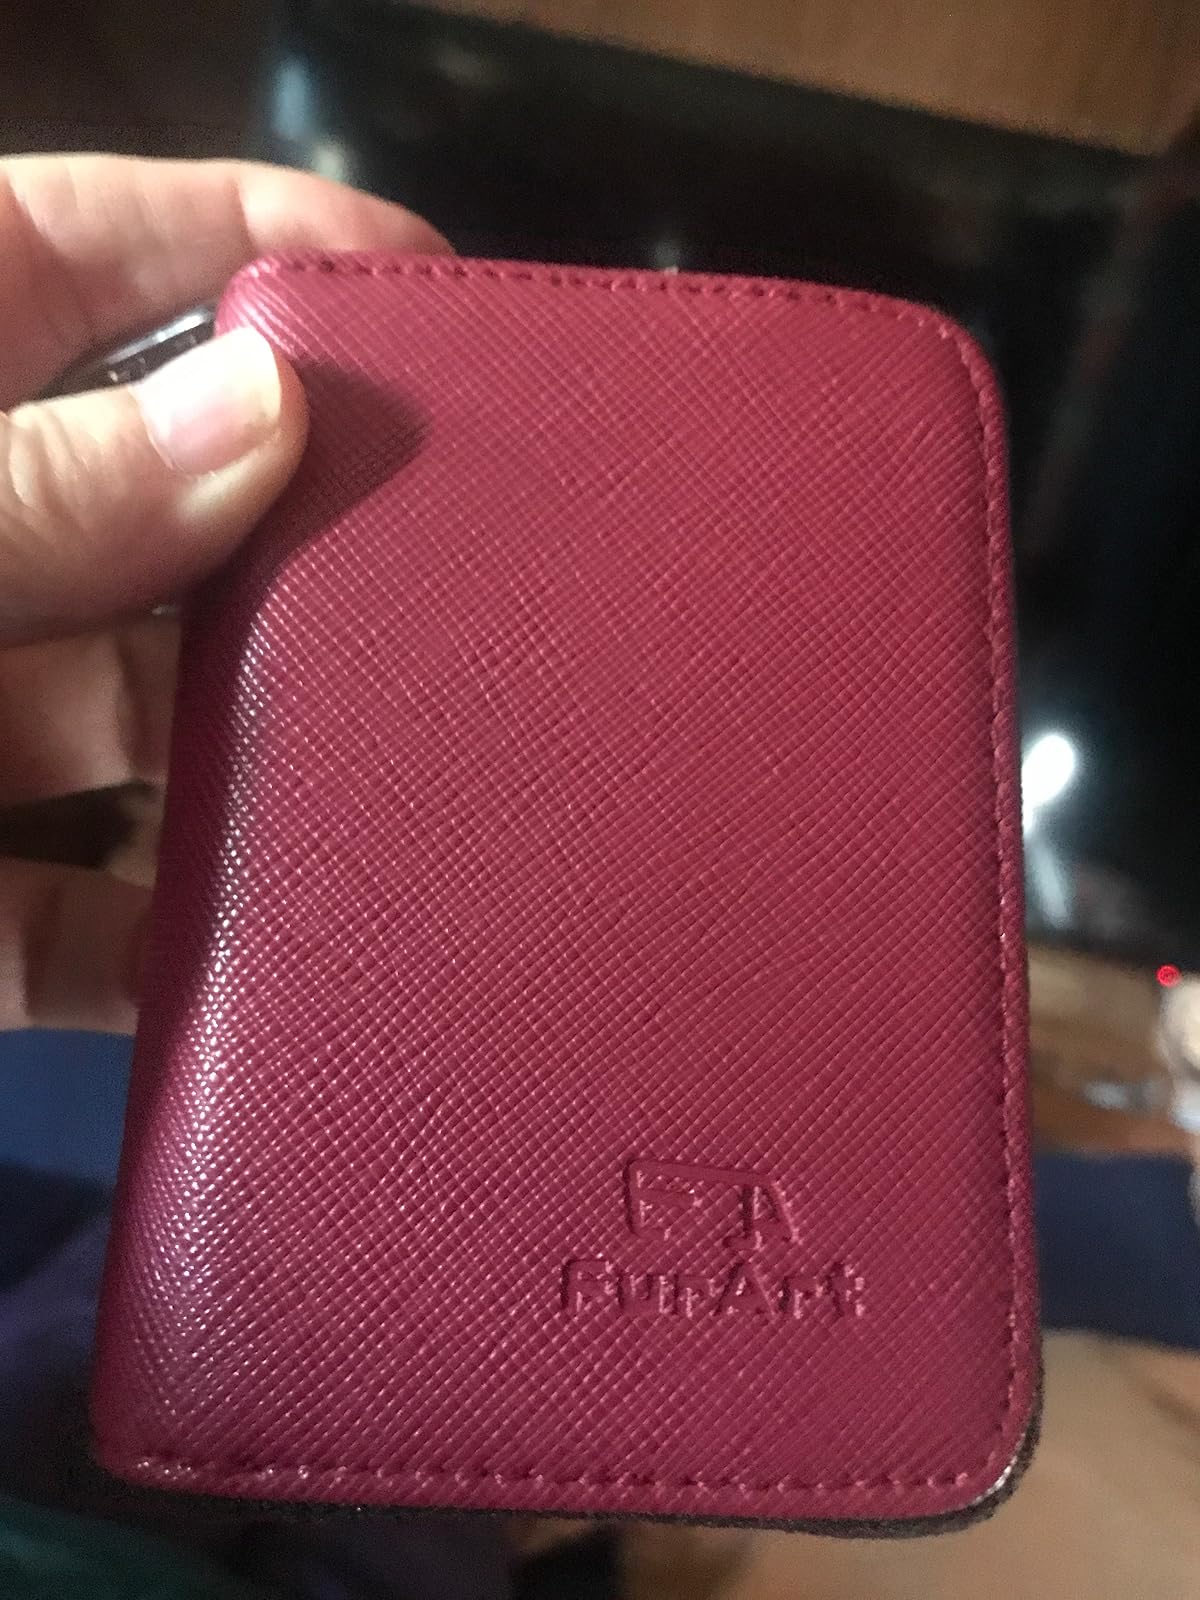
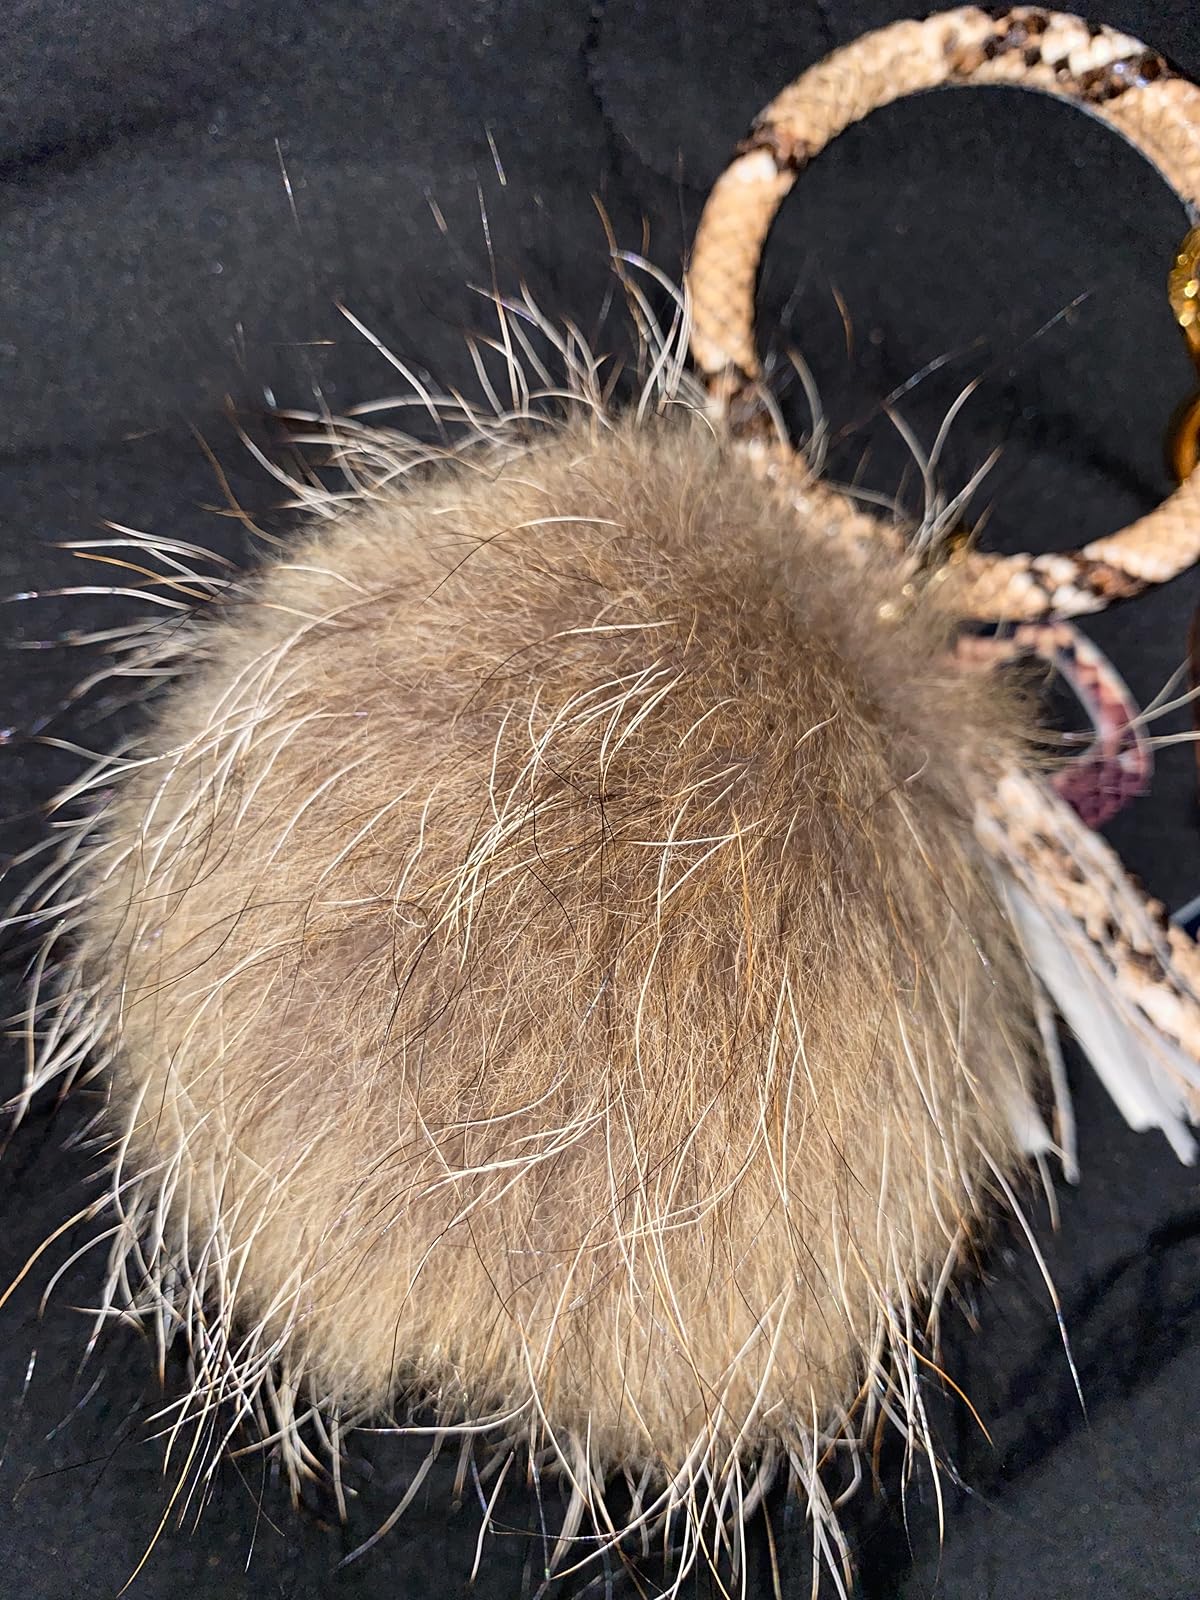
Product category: accessories_keychain
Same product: no